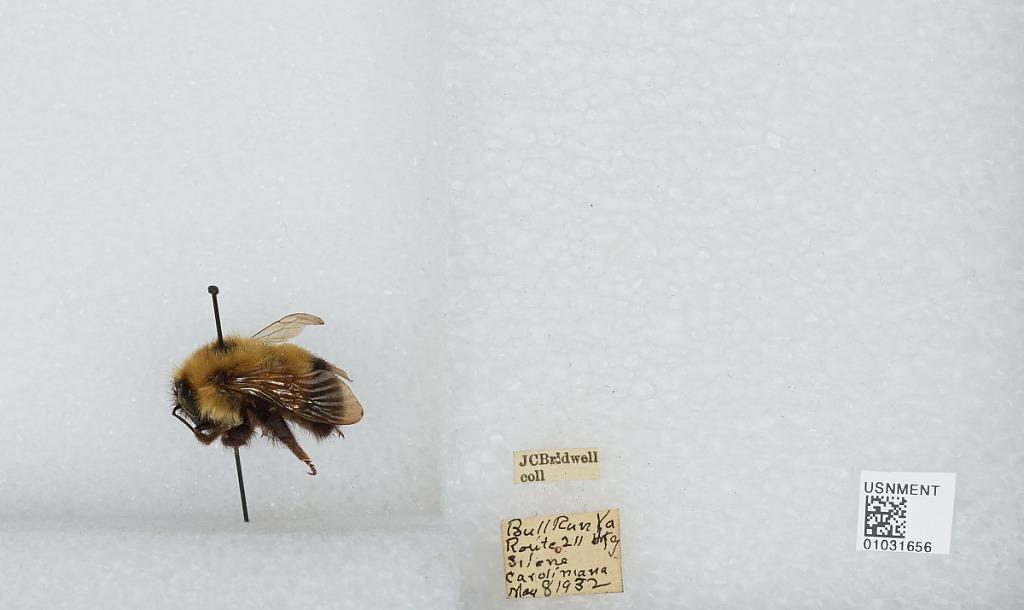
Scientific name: Bombus (Pyrobombus) vagans vagans Smith
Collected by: J. Bridwell
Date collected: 1932-5-8
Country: United States
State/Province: Virginia
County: Fairfax
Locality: Bull Run, Virginia Route 211
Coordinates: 38.8172, -77.5275